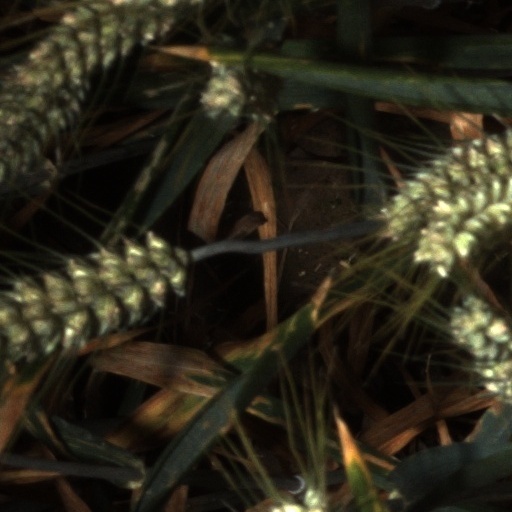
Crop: wheat